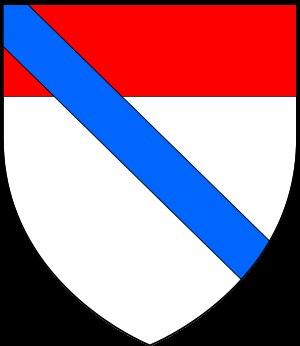
Ralph de Cromwell, 3e baron Cromwell est un diplomate et homme d’État anglais de la Guerre de Cent Ans. Membre du Conseil privé de la Couronne à partir de 1422, il exerça les charges de Trésorier d'Angleterre et fut par deux fois Lord Chambellan sous le règne de Henri VI.